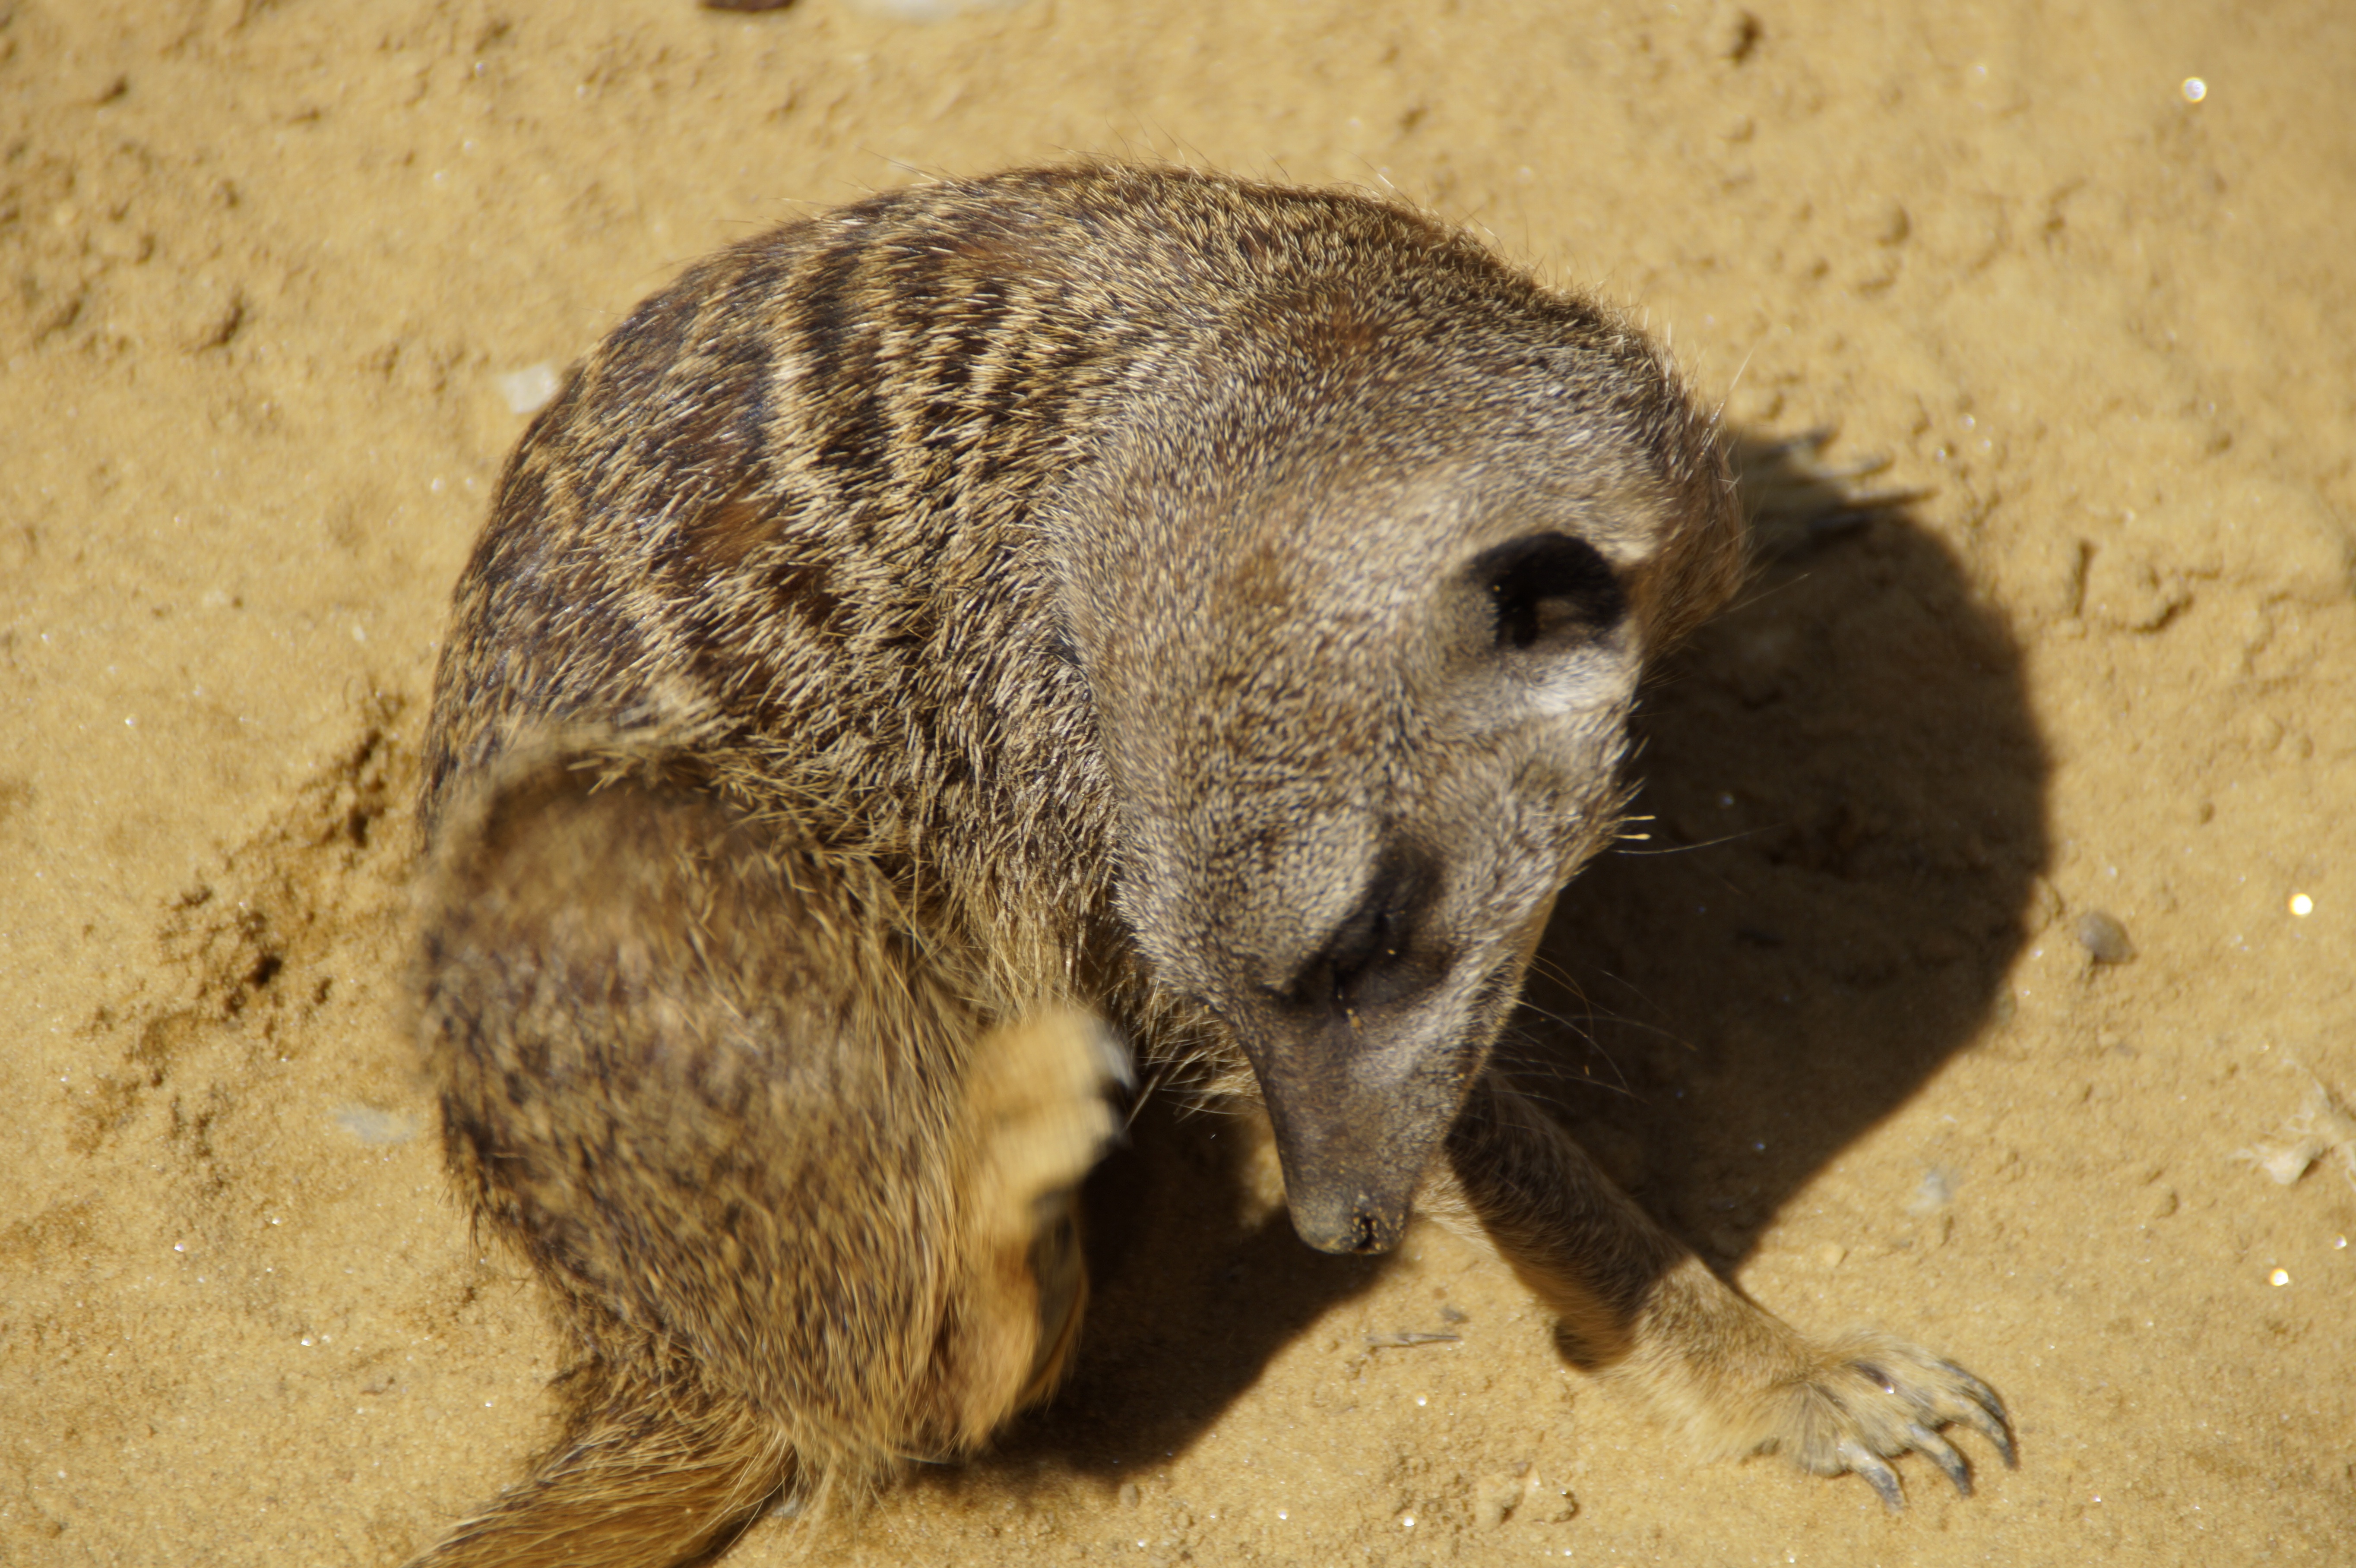
sand, animal, cute, dry, wildlife, zoo, fur, mammal, close, fauna, furry, vertebrate, creature, scratch, meerkat, curious, mongoose, animal world, possierlich, small animal, group picture, viverridae